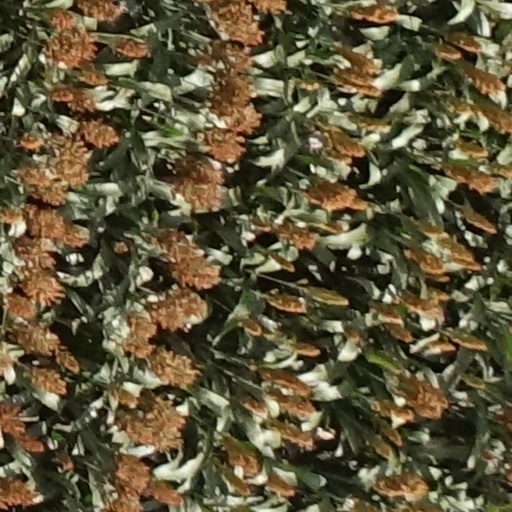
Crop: sorghum